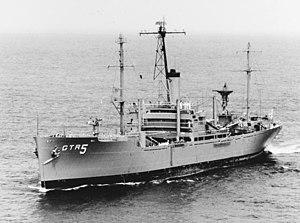
L’USS Liberty (AGTR-5) est un navire de recherche technique et ancien victory ship américain de classe Belmont. Il a été attaqué par erreur par l'Armée de défense d'Israël au cours de la guerre des Six Jours en 1967, dans ce qui est appelé l'incident de l'USS Liberty. Cet événement est l'objet de vifs débats et controverses.